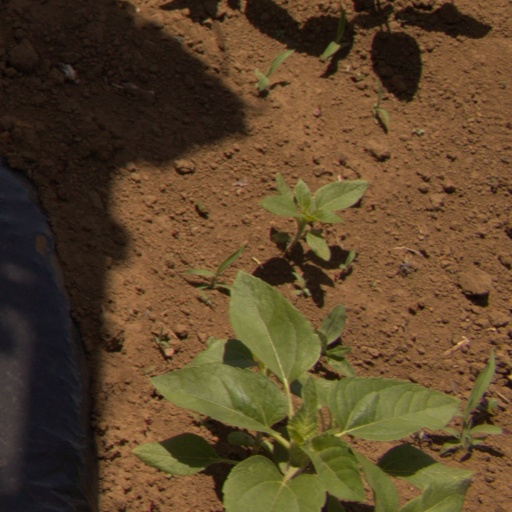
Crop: Jerusalem artichoke